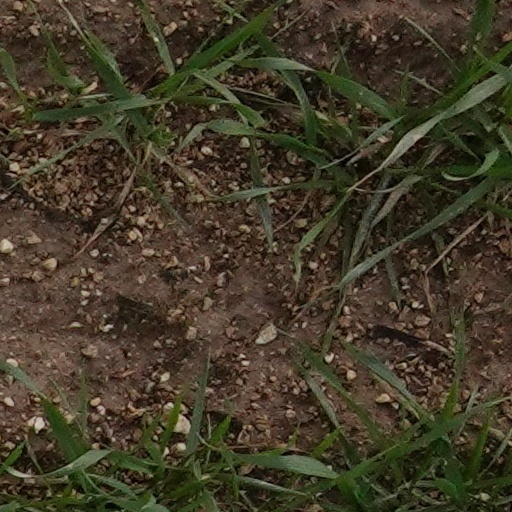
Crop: wheat